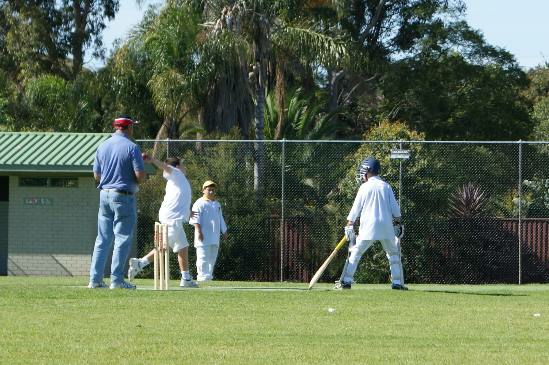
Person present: Yes